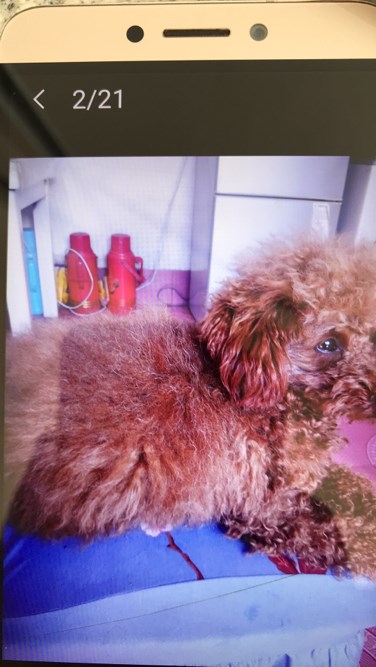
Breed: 7449-n000128-teddy